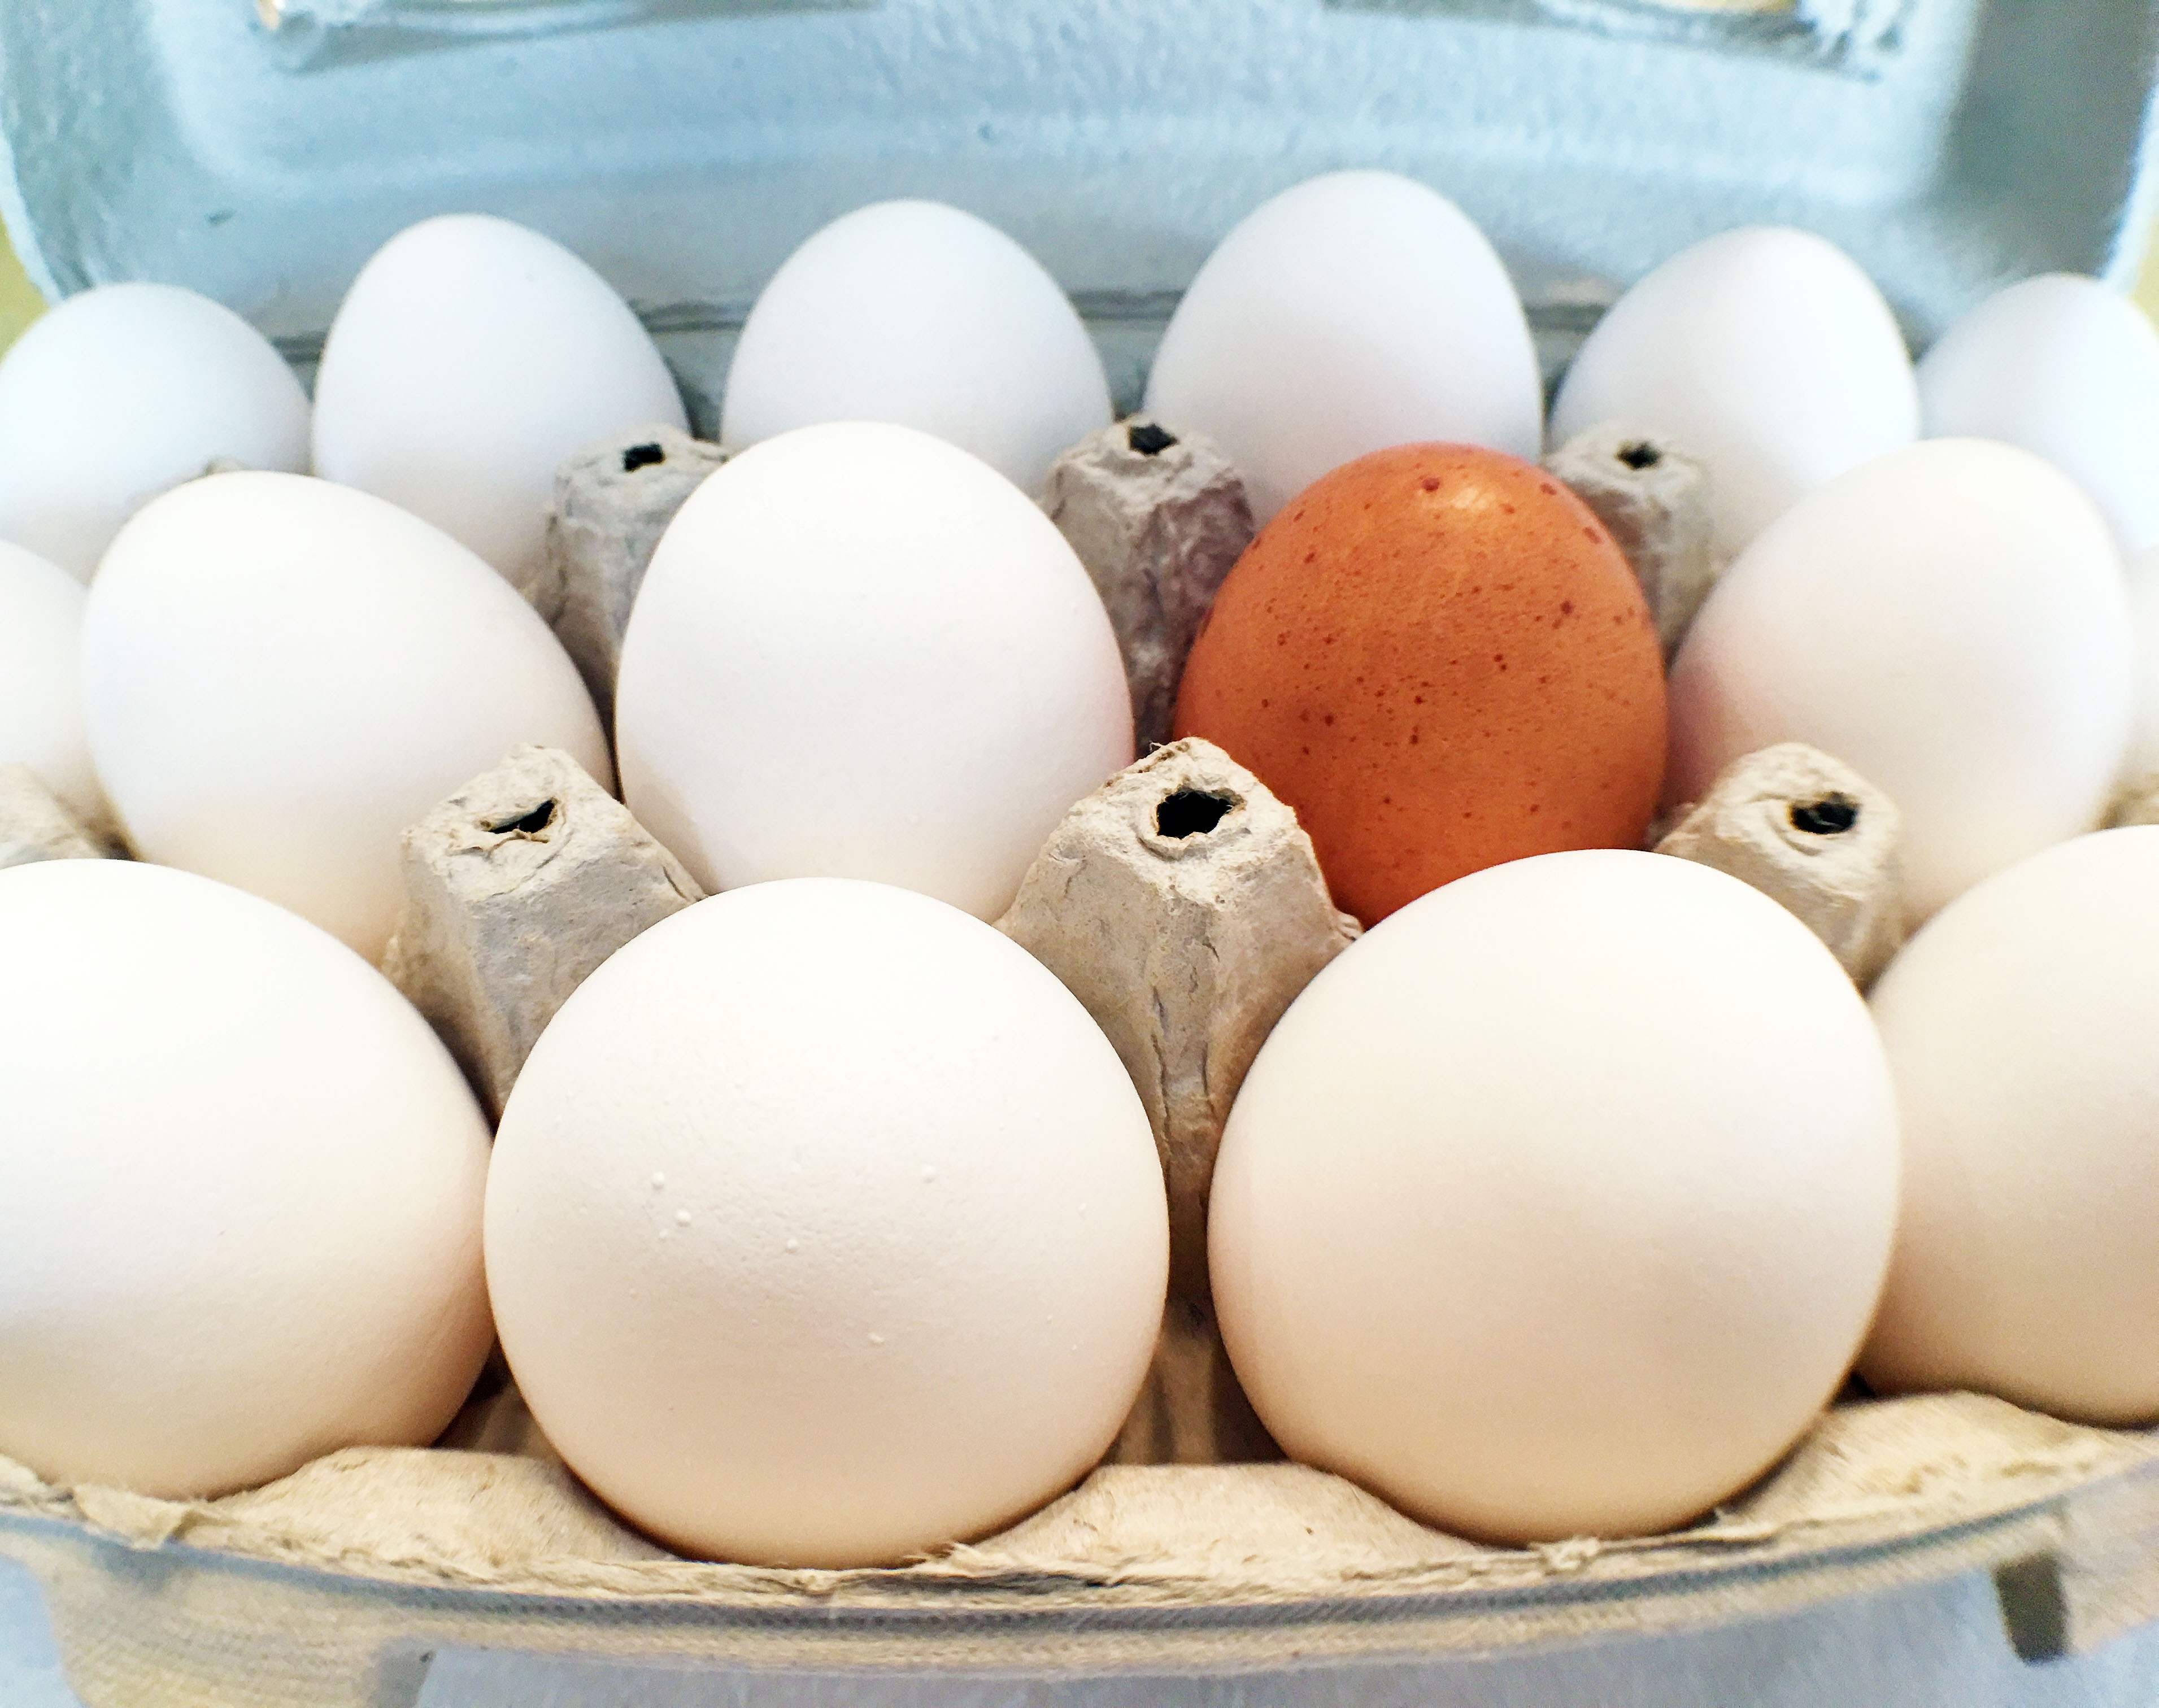
alone, crowd, food, egg, eggs, egg box, animal source foods